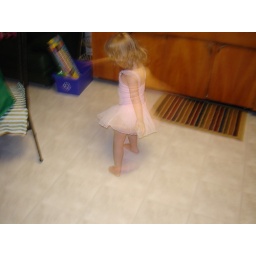
Regen, feeling like a ballerina in her pink dress she got for her birthday